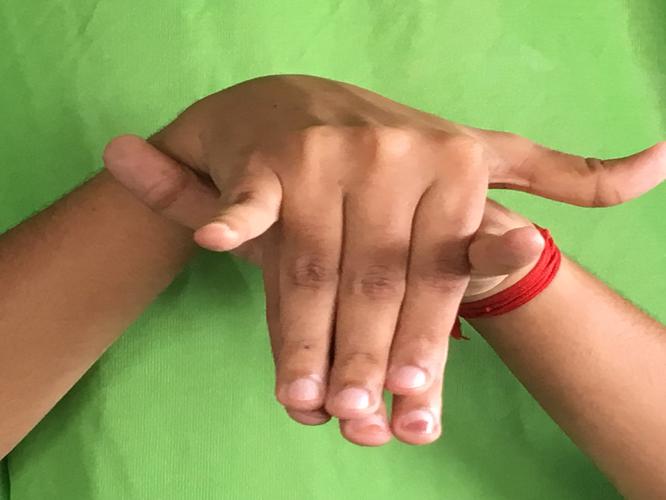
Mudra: Varaha
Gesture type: double_hand